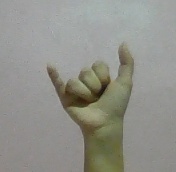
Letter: ya